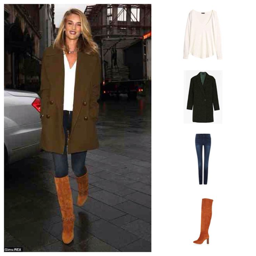
celebrity rocks the 70s trend with these brown suede boots .